It's in the Bag! (1945 film)

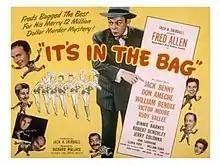
Theatrical release poster

It's in the Bag! is a 1945 comedy film featuring Fred Allen in his only starring film role. The film was released by United Artists at a time when Allen was at the peak of his fame as one of the most popular radio comedians. The film has been preserved by UCLA Film & Television Archive.